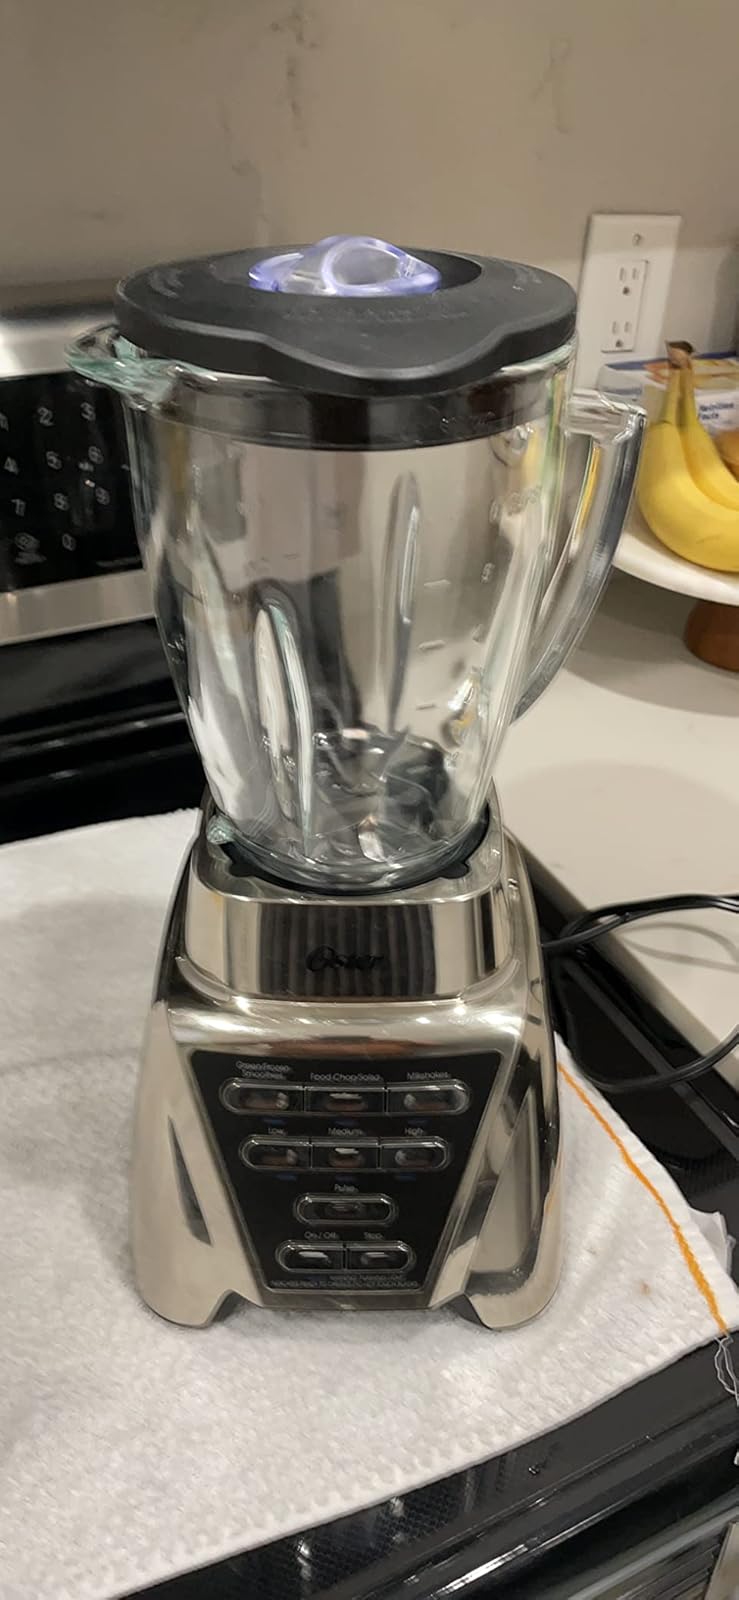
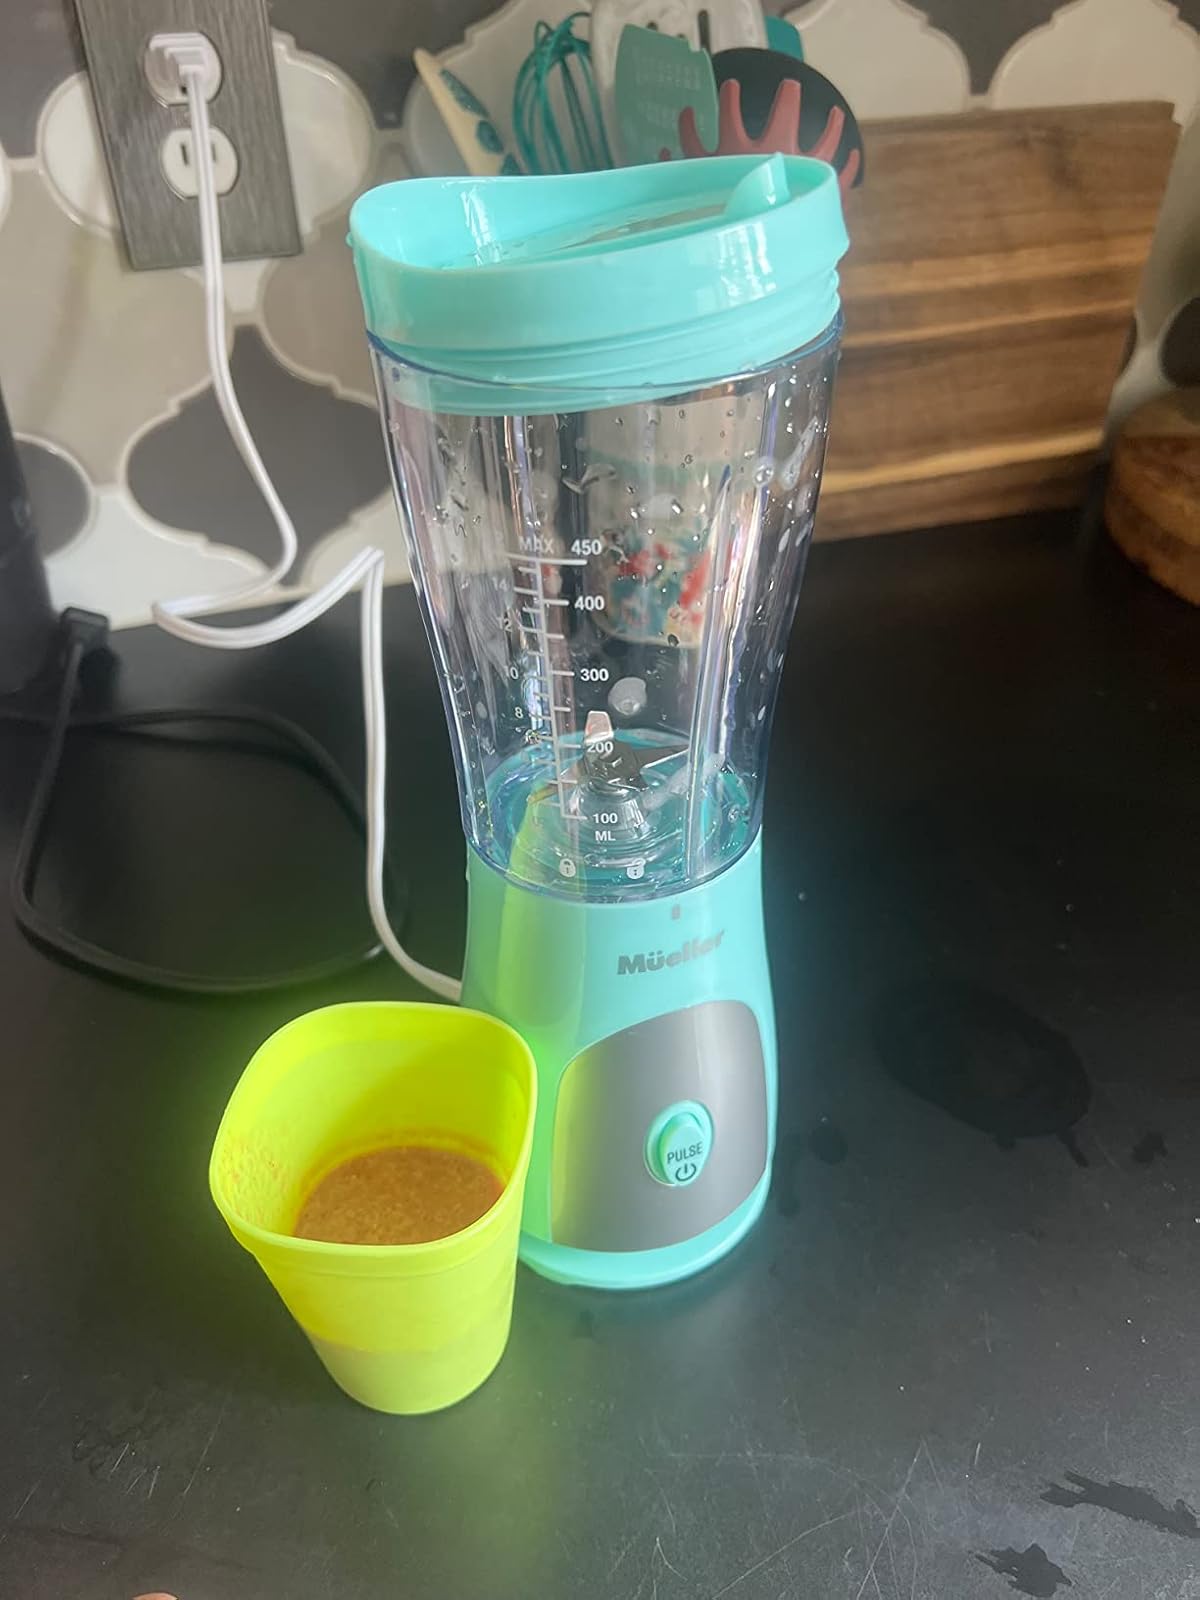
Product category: items_blender
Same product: no